Bethel Mission School

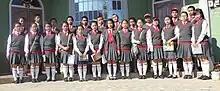
Students, illustrating the school uniform.

Primarily the school has twelve regular classrooms and one digital classroom. The science laboratory is equipped with all the required apparatus and chemicals as per the curriculum. Co-curricular Activities of both Sports and Cultural items are endorsed by the institute which organize an annual sports event sometime during the month of April or May and a Cultural show and competition during the month of December. Though it is a secular institute, Christianity is the dominant religion.